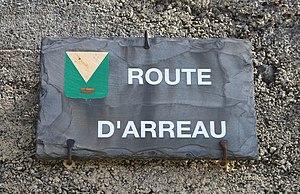
Barrancoueu est une commune française située dans le département des Hautes-Pyrénées, en région Occitanie.